Alberto Rey

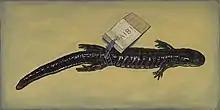

In collaboration with the Buffalo Museum of Science, this project was presented at the Anderson Gallery at the University of Buffalo in the fall of 2019. "Part I" of the exhibition featured Rey's paintings and ceramics, audio files videos, and specimens from Rey's Extinct Birds Project, documenting the history and extinction of 18 extinct bird species.